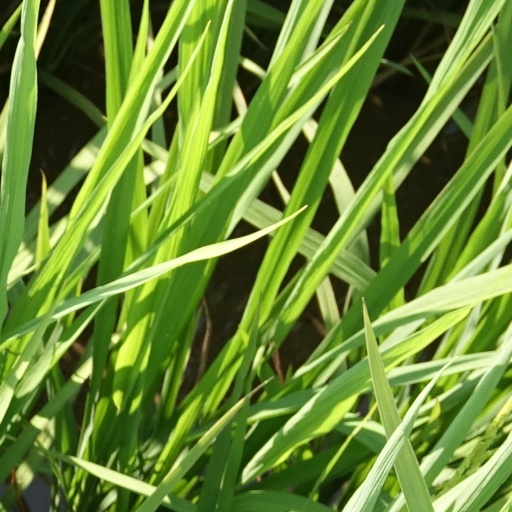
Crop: rice